Pinacate, California

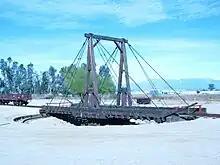
Turntable, currently in the museum.

Pinacate (Mexican Spanish word for the Pinacate beetle), was a small settlement east of the Pinacate Mining District in Riverside County, California. It was established when the California Southern Railroad line was built between Colton and San Diego in 1882. Due to a land title dispute the town was moved to the north to become Perris, California, in 1885.